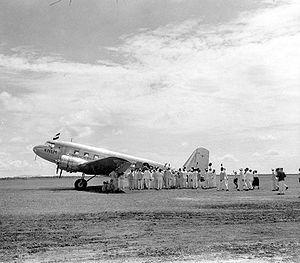
La Koninklijke Nederlandsch-Indische Luchtvaart Maatschappij était la compagnie aérienne des anciennes Indes néerlandaises. Son siège était à Amsterdam aux Pays-Bas. Malgré la ressemblance des noms, la KNILM n'était pas une filiale de la KLM, la compagnie aérienne néerlandaise.
Pays constitué de plus de 13 000 îles s’étendant sur quelque 5 000 km d’ouest en est, peuplé de plus de 250 millions d’habitants, l'Indonésie a un besoin vital du transport aérien. Son marché intérieur est le 5ᵉ mondial, derrière les États-Unis, la Chine, le Japon et le Brésil, et un de ceux à la croissance la plus rapide.